Erkki Pulliainen

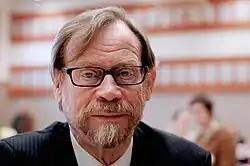
Erkki Pulliainen

Erkki Ossi Olavi Pulliainen (23 June 1938 – 22 August 2022) was a Finnish biologist and politician and member of Finnish Parliament, representing the Green League. He was first elected to the parliament in 1987 and was continuously a member until the election in spring 2011. From 1985 to 1999 he was also a member of the city council of Oulu. Pulliainen has held positions of trust in numerous scientific and political organisations.